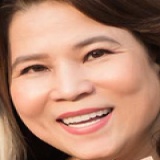
diễn viên Ngọc Thanh Tâm